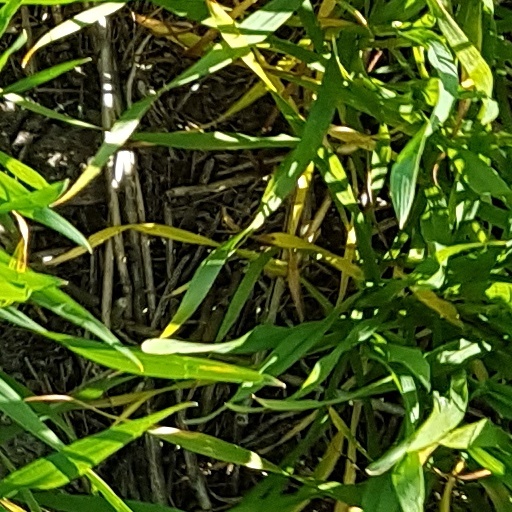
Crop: wheat